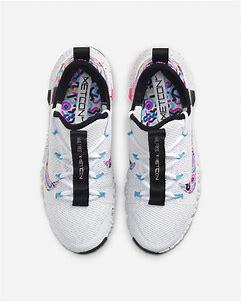
Brand: Nike
Model: Free Metcon 3